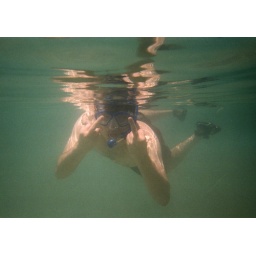
under water birds